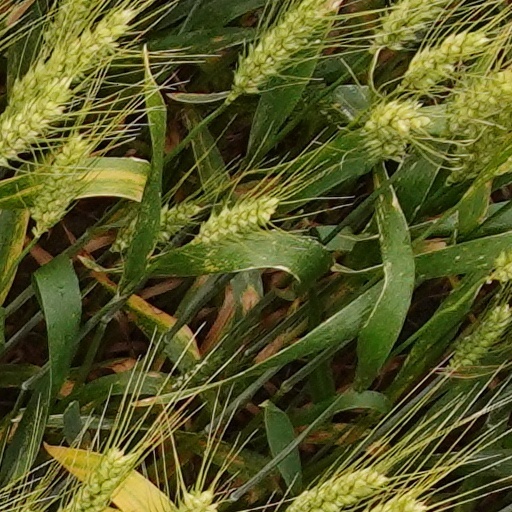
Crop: wheat